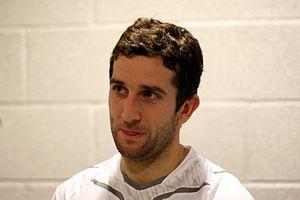
Espen Hoff est un footballeur norvégien, né le 20 novembre 1981 à Larvik en Norvège. Il évolue comme milieu offensif.